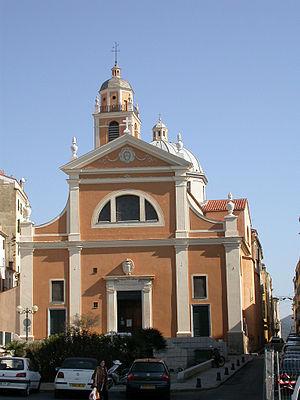
Le diocèse d'Ajaccio est une circonscription de l'Église catholique en Corse. Son siège épiscopal est à la cathédrale d'Ajaccio.